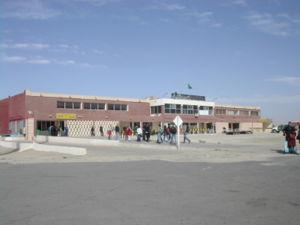
Aéroport de Tamanrasset
L'aéroport de Tamanrasset - Aguenar - Hadj Bey Akhamok est un aéroport international civil et militaire algérien, situé au nord-ouest de la ville de Tamanrasset dans le sud de l'Algérie à environ 1 600 km d'Alger sur le plateau du Hoggar.
Tamanrasset ou Tamanghasset, autrefois Fort Laperrine, du nom d'un général français lors de la colonisation française, est une commune de la wilaya de Tamanrasset, dont elle est le chef-lieu, située dans le Sud de l'Algérie, à 1 900 km au sud d'Alger, à 450 km à vol d'oiseau au sud-ouest de Djanet et à environ 400 km au nord de la frontière malienne. Elle est la capitale des Touaregs algériens.